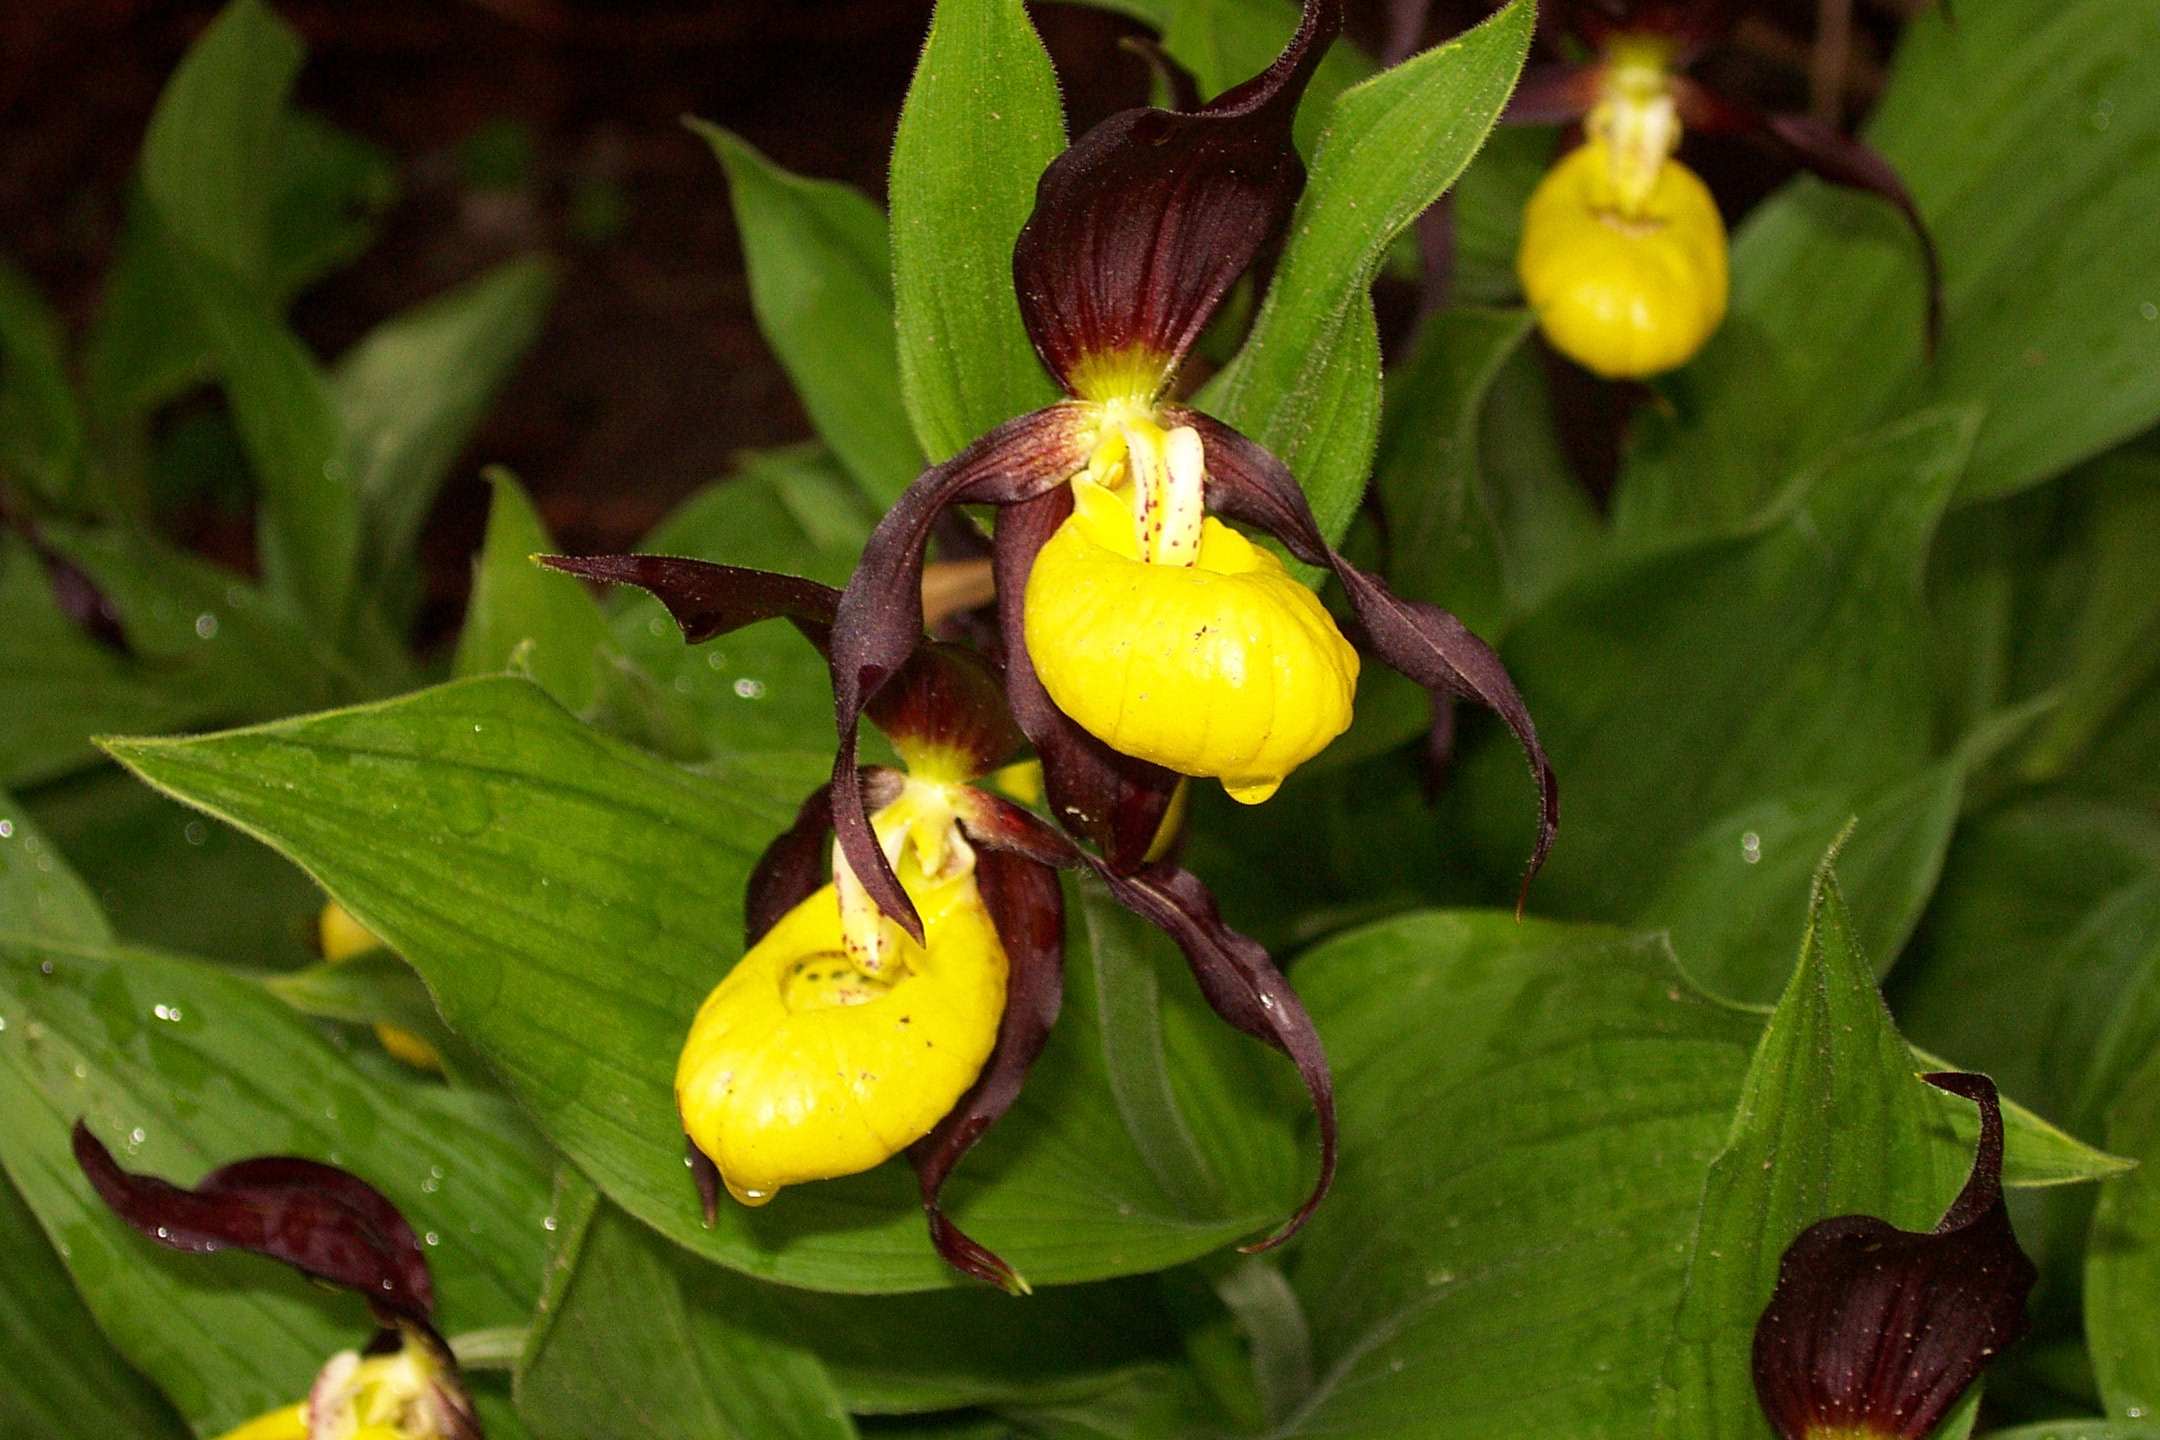
nature, blossom, plant, flower, bloom, produce, botany, yellow, close, flora, wild flower, orchid, wildflower, wild plant, cypripedium, macro photography, flowering plant, frauenschuh, land plant, yellow lady's slipper